French invasion of Egypt and Syria

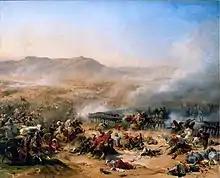
Battle of Mount Tabor against the Ottomans

In the meantime the Ottomans in Constantinople (modern-day Istanbul) received news of the French fleet's destruction at Aboukir and believed this spelled the end for Bonaparte and his expedition, trapped in Egypt. Sultan Selim III decided to wage war against France, and sent two armies to Egypt. The first army, under the command of Jezzar Pasha, had set out with 12,000 soldiers; but was reinforced with troops from Damascus, Aleppo, Iraq (10,000 men), and Jerusalem (8,000 men). The second army, under the command of Mustafa Pasha, began on Rhodes with about eight thousand soldiers. He also knew he would get about 42,000 soldiers from Albania, Constantinople, Asia Minor, and Greece. The Ottomans planned two offensives against Cairo: from Syria, across the desert of El Salheya-Bilbeis-Al Khankah, and from Rhodes by sea landing in the Aboukir area or the port city of Damietta.